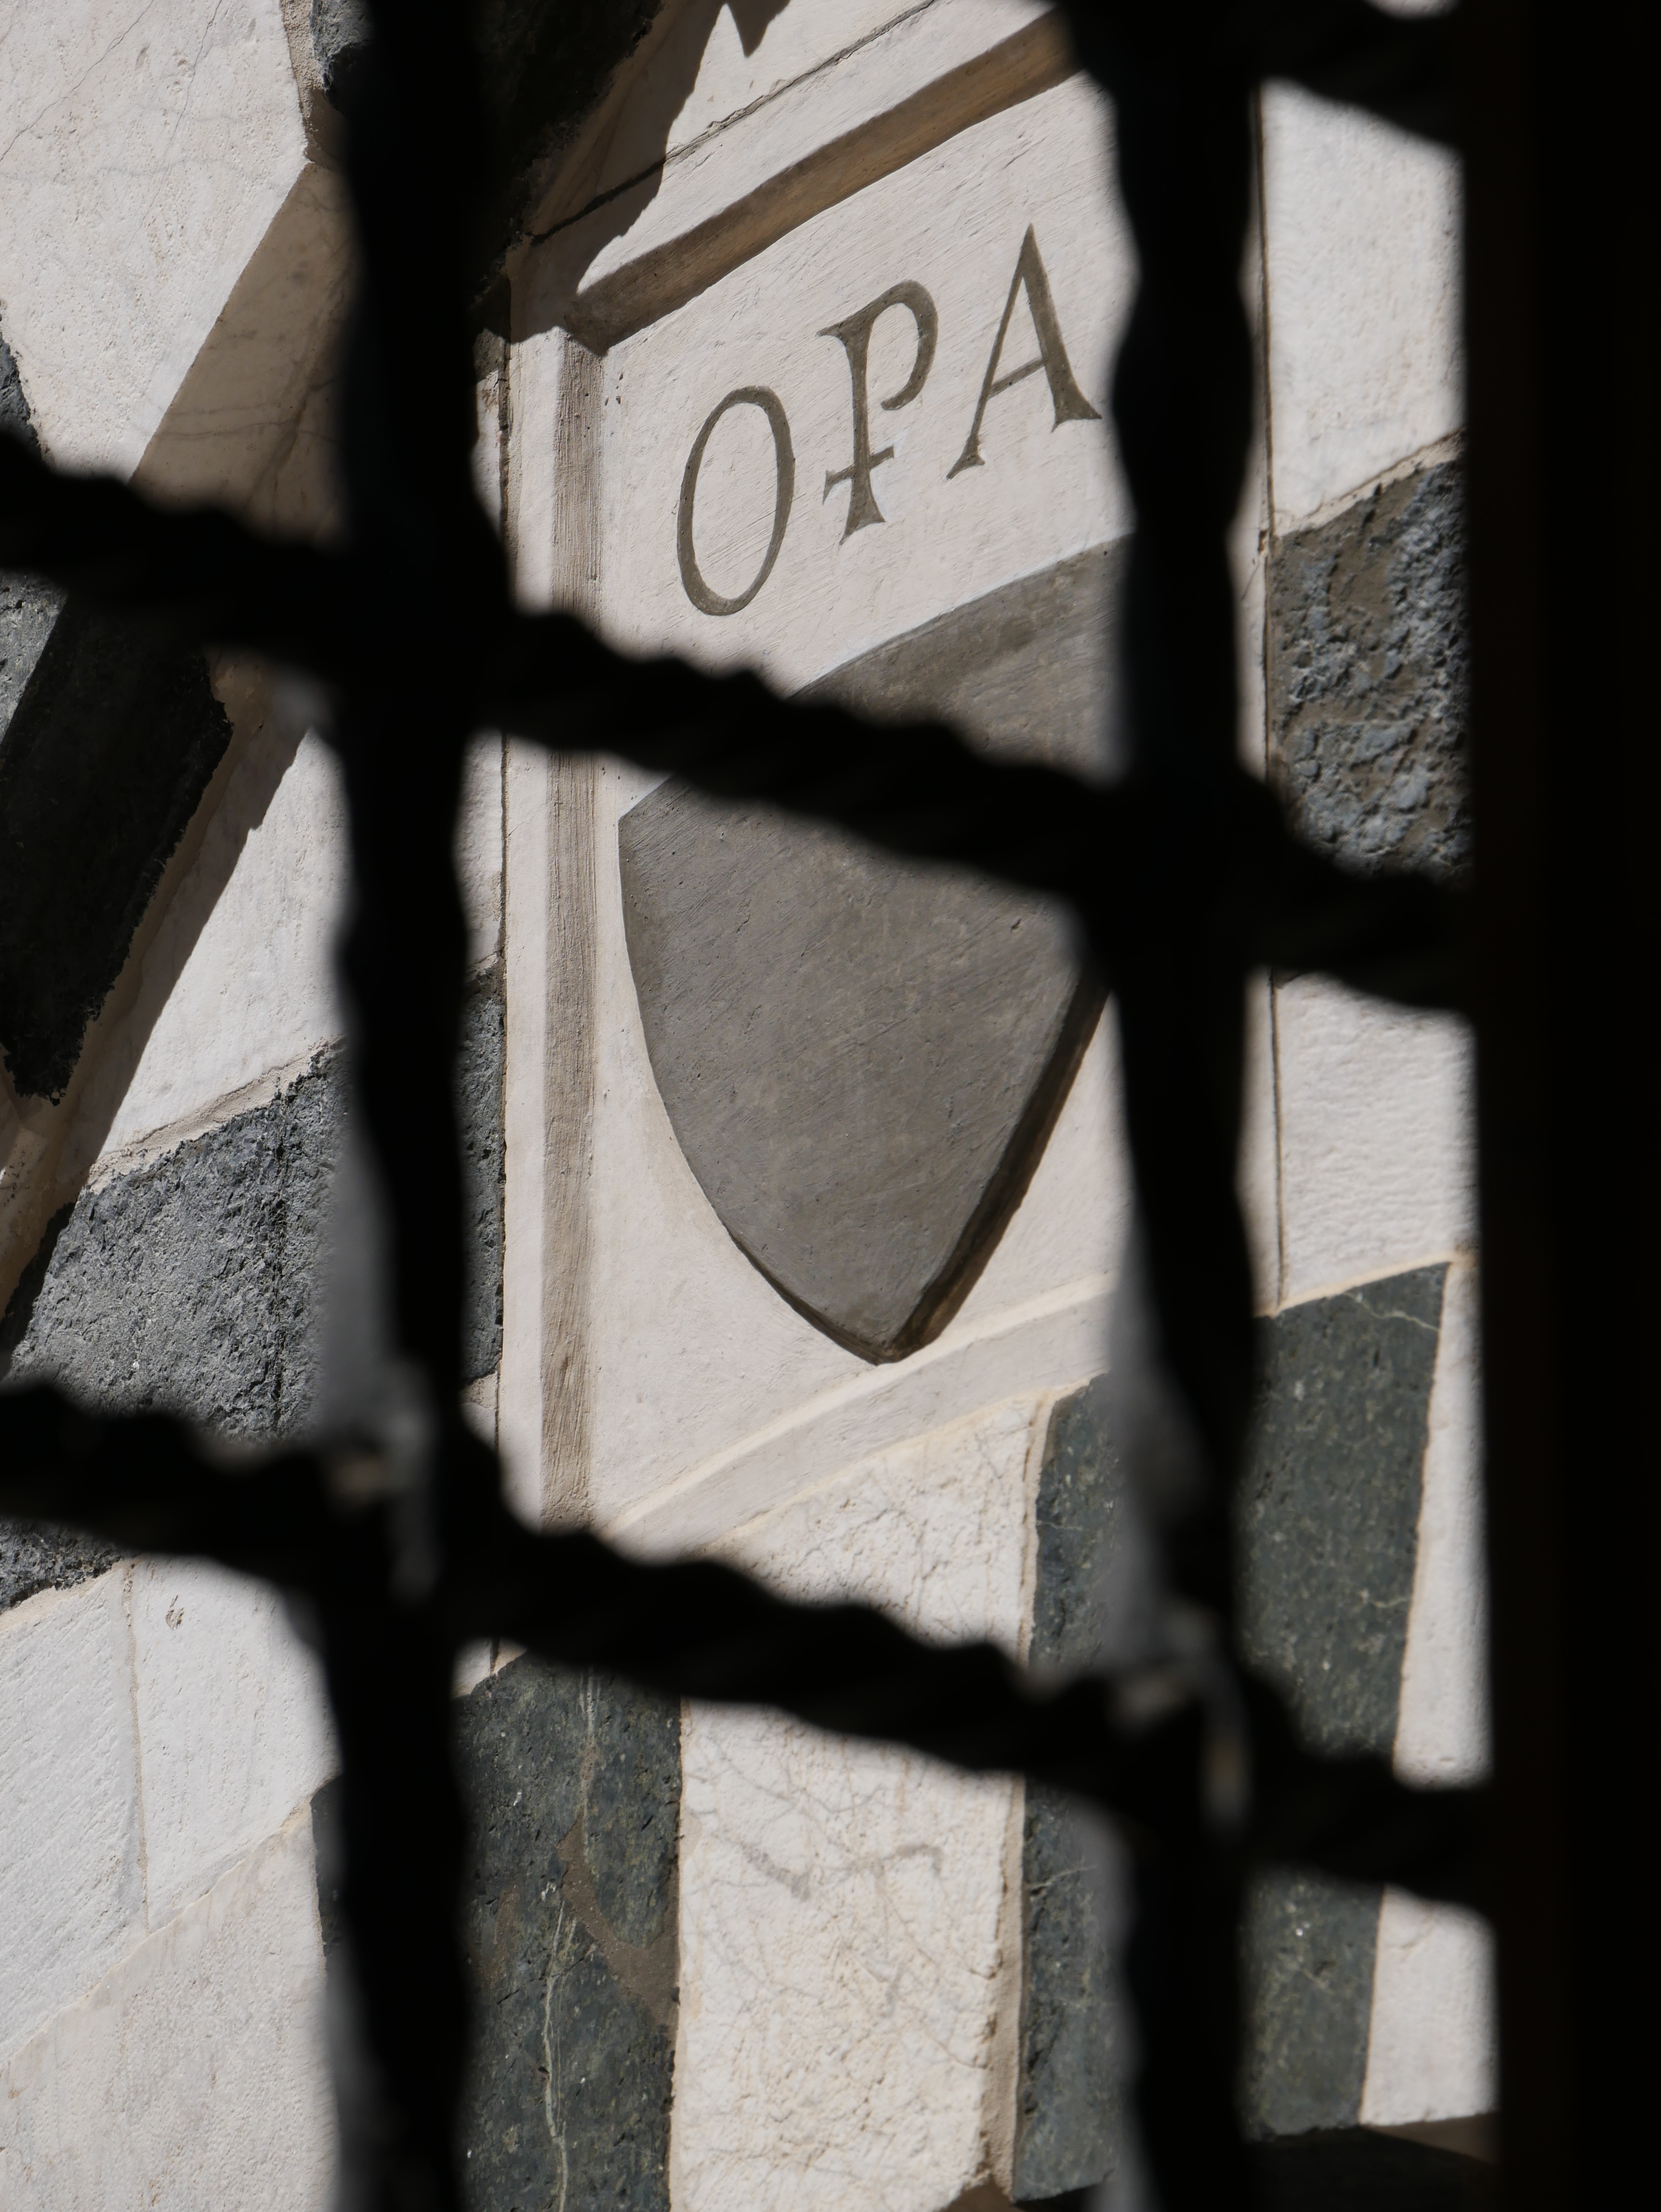
white, window, glass, number, building, wall, symbol, color, shadow, religion, tuscany, church, black, monochrome, catholic, art, faith, symmetry, shape, siena